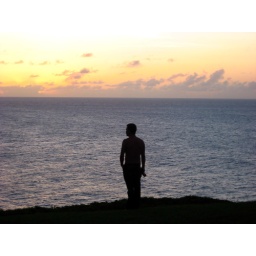
The water in Hanalei Bay is said to be like glass in the summertime....pretty much, yeah.